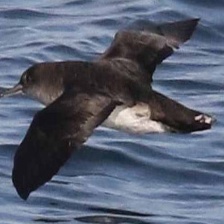
Species: BLACK VENTED SHEARWATER
Scientific name: PUFFINUS OPISTHOMELA